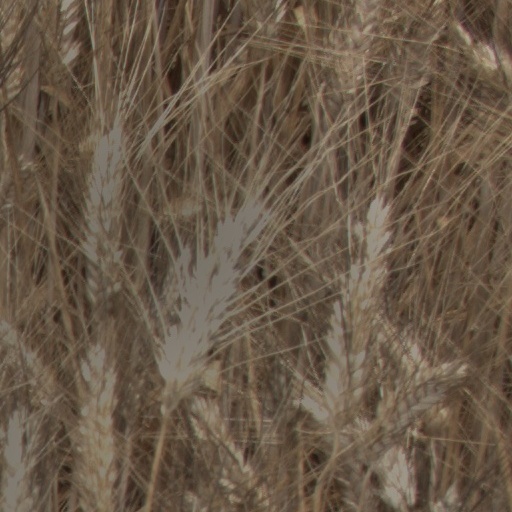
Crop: wheat